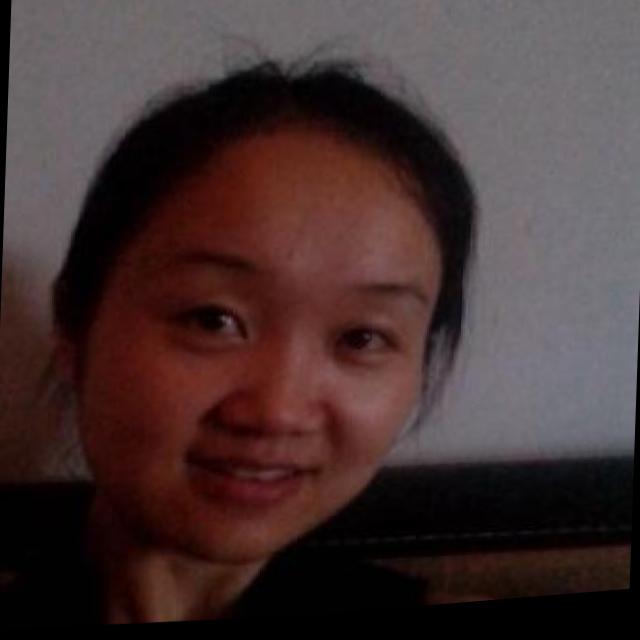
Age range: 21-44